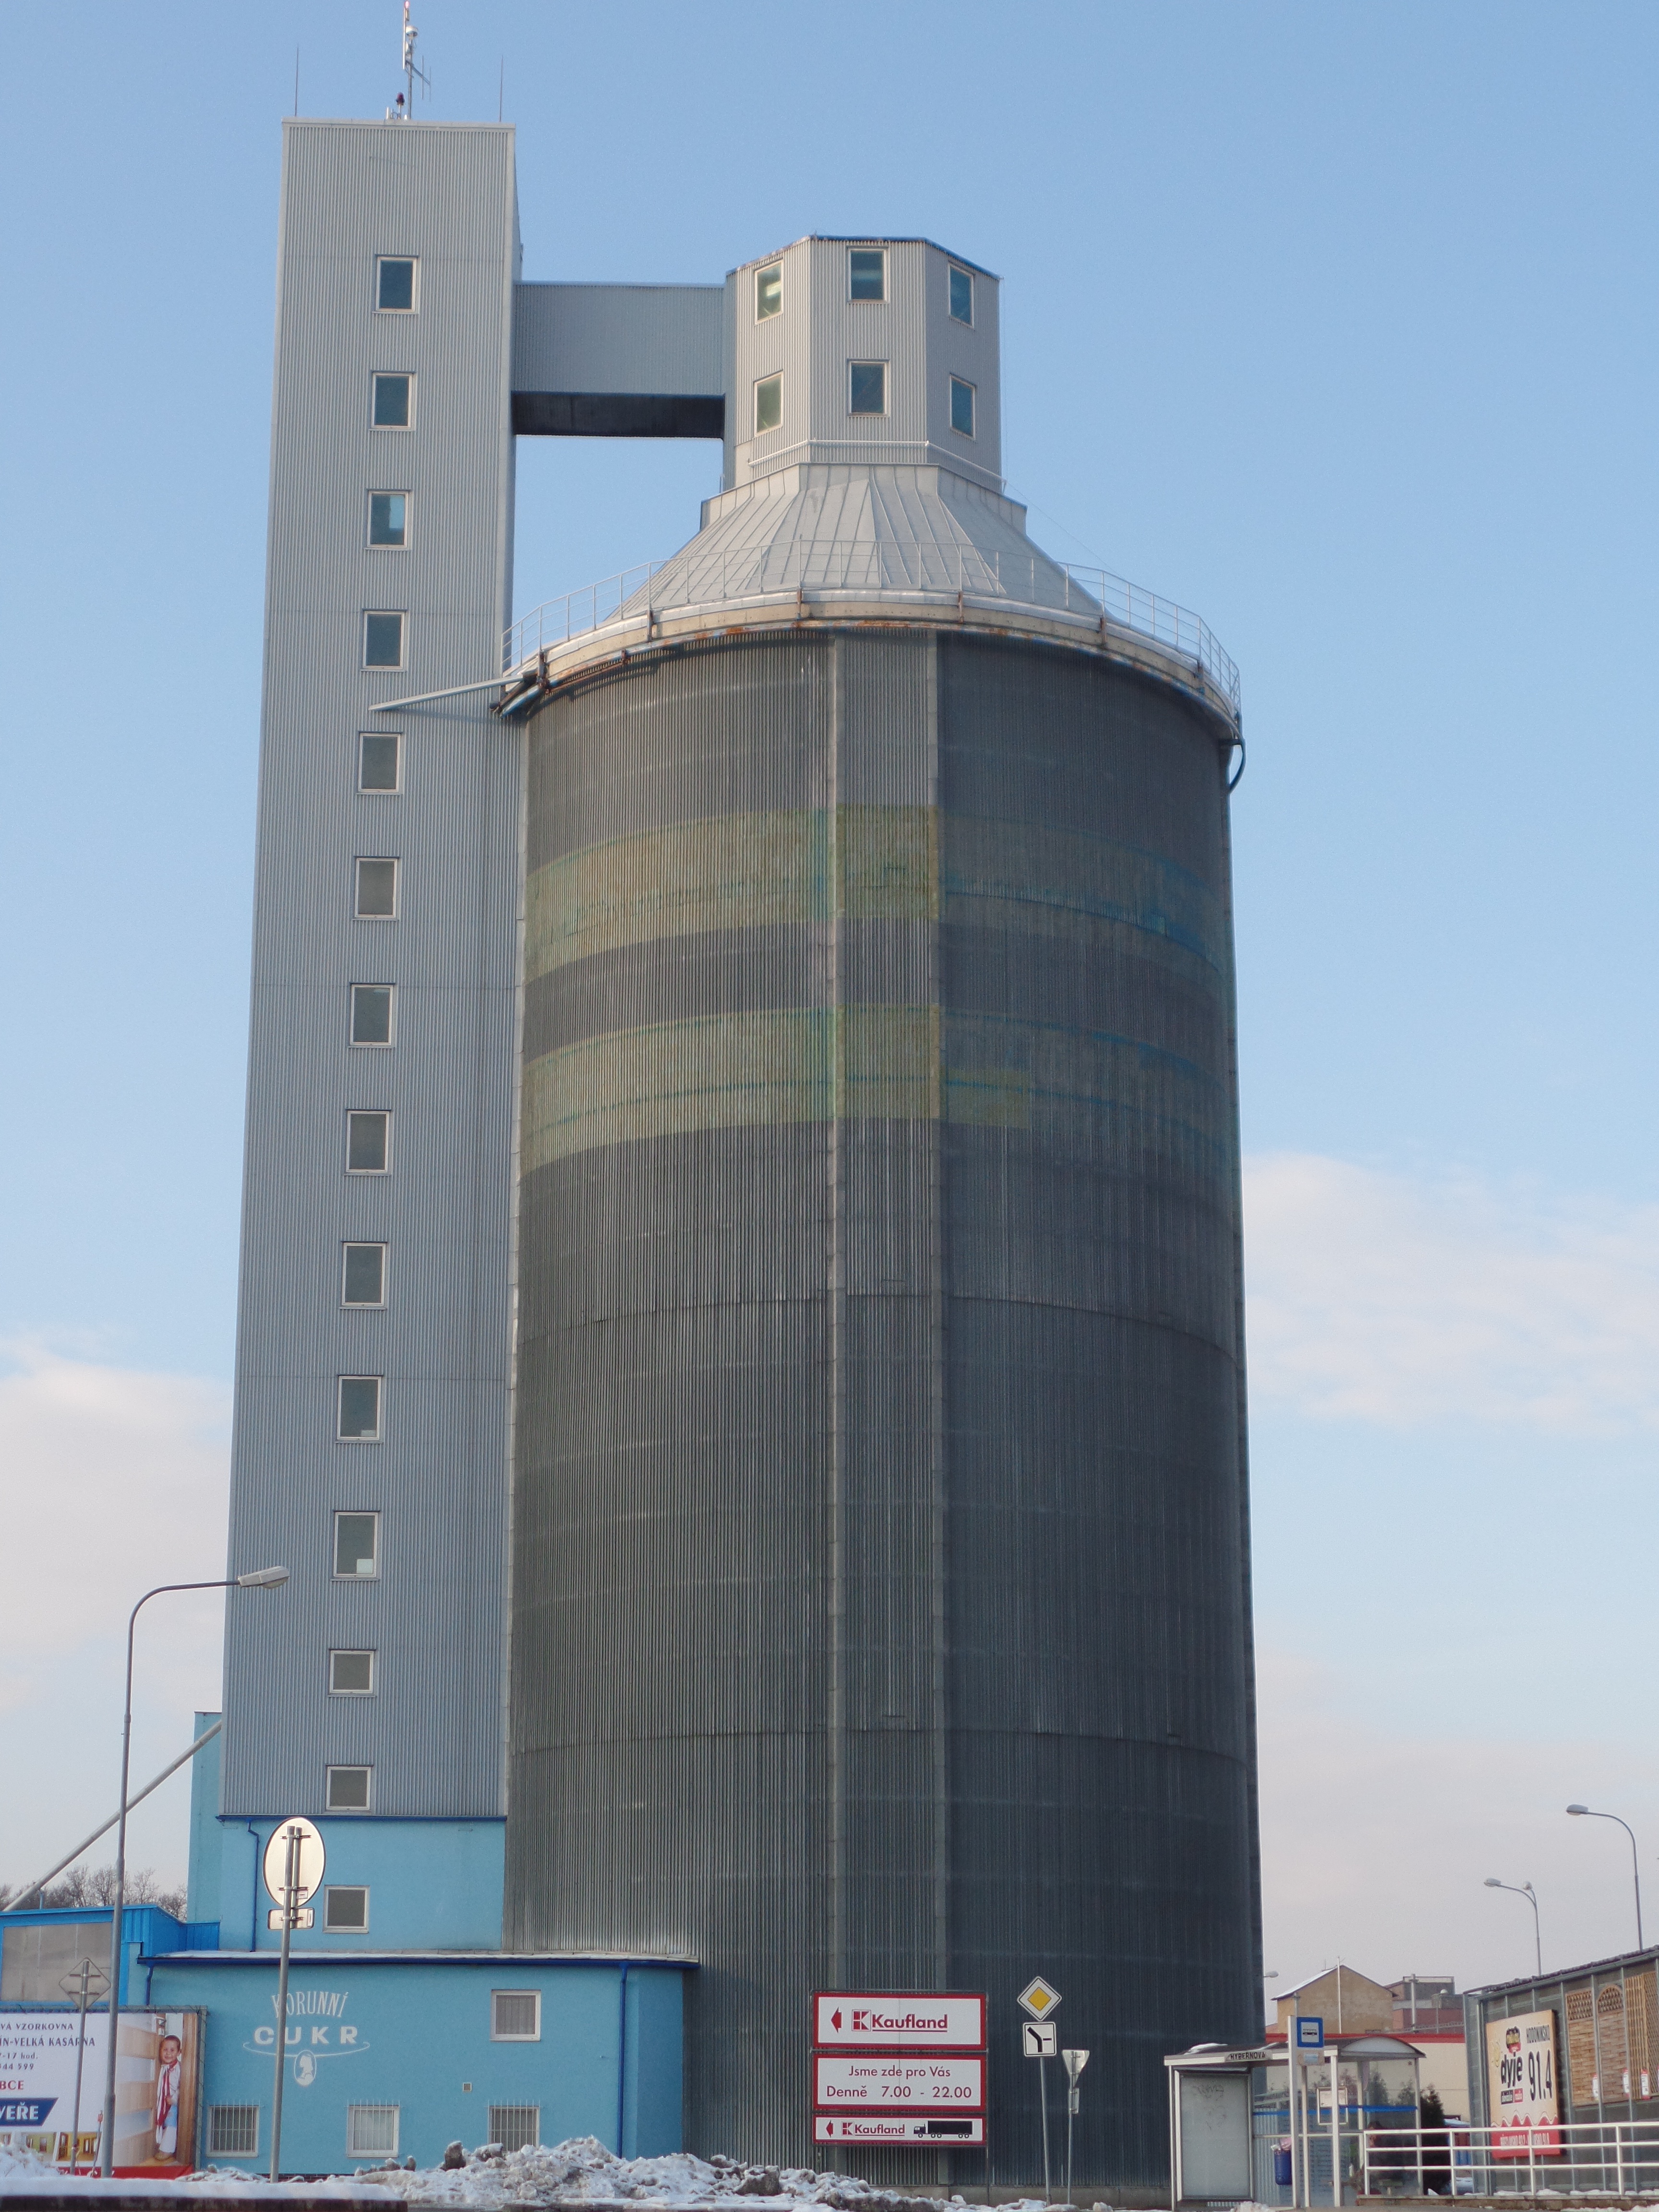
architecture, city, tower, tower block, silo, city center, control tower